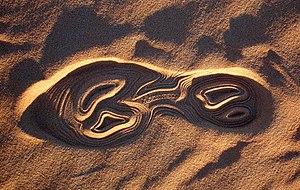
Empreinte d'un soulier Merrell dans les dunes de Merzouga, Maroc